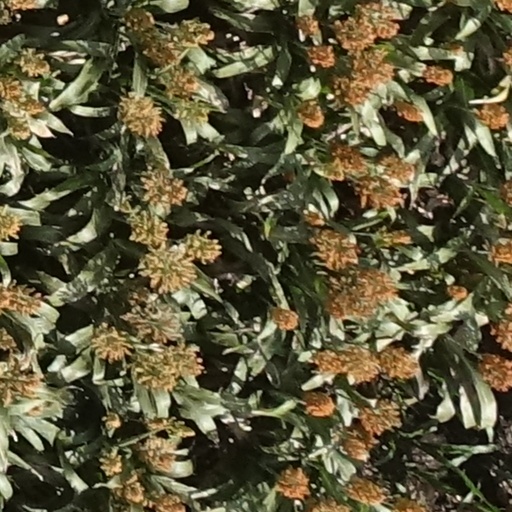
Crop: sorghum